Islamic dietary laws

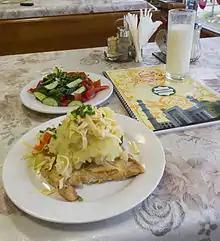
Halal restaurant in Almaty, Kazakhstan. Yurta (potatoes with meat) and kumis are made of ingredients considered halal.

In Islamic law, "" is the prescribed method of slaughter for halal animals. It consists of a swift, deep incision to the throat with a very sharp knife, cutting the wind pipe, jugular veins and carotid arteries on both sides but leaving the spinal cord intact.